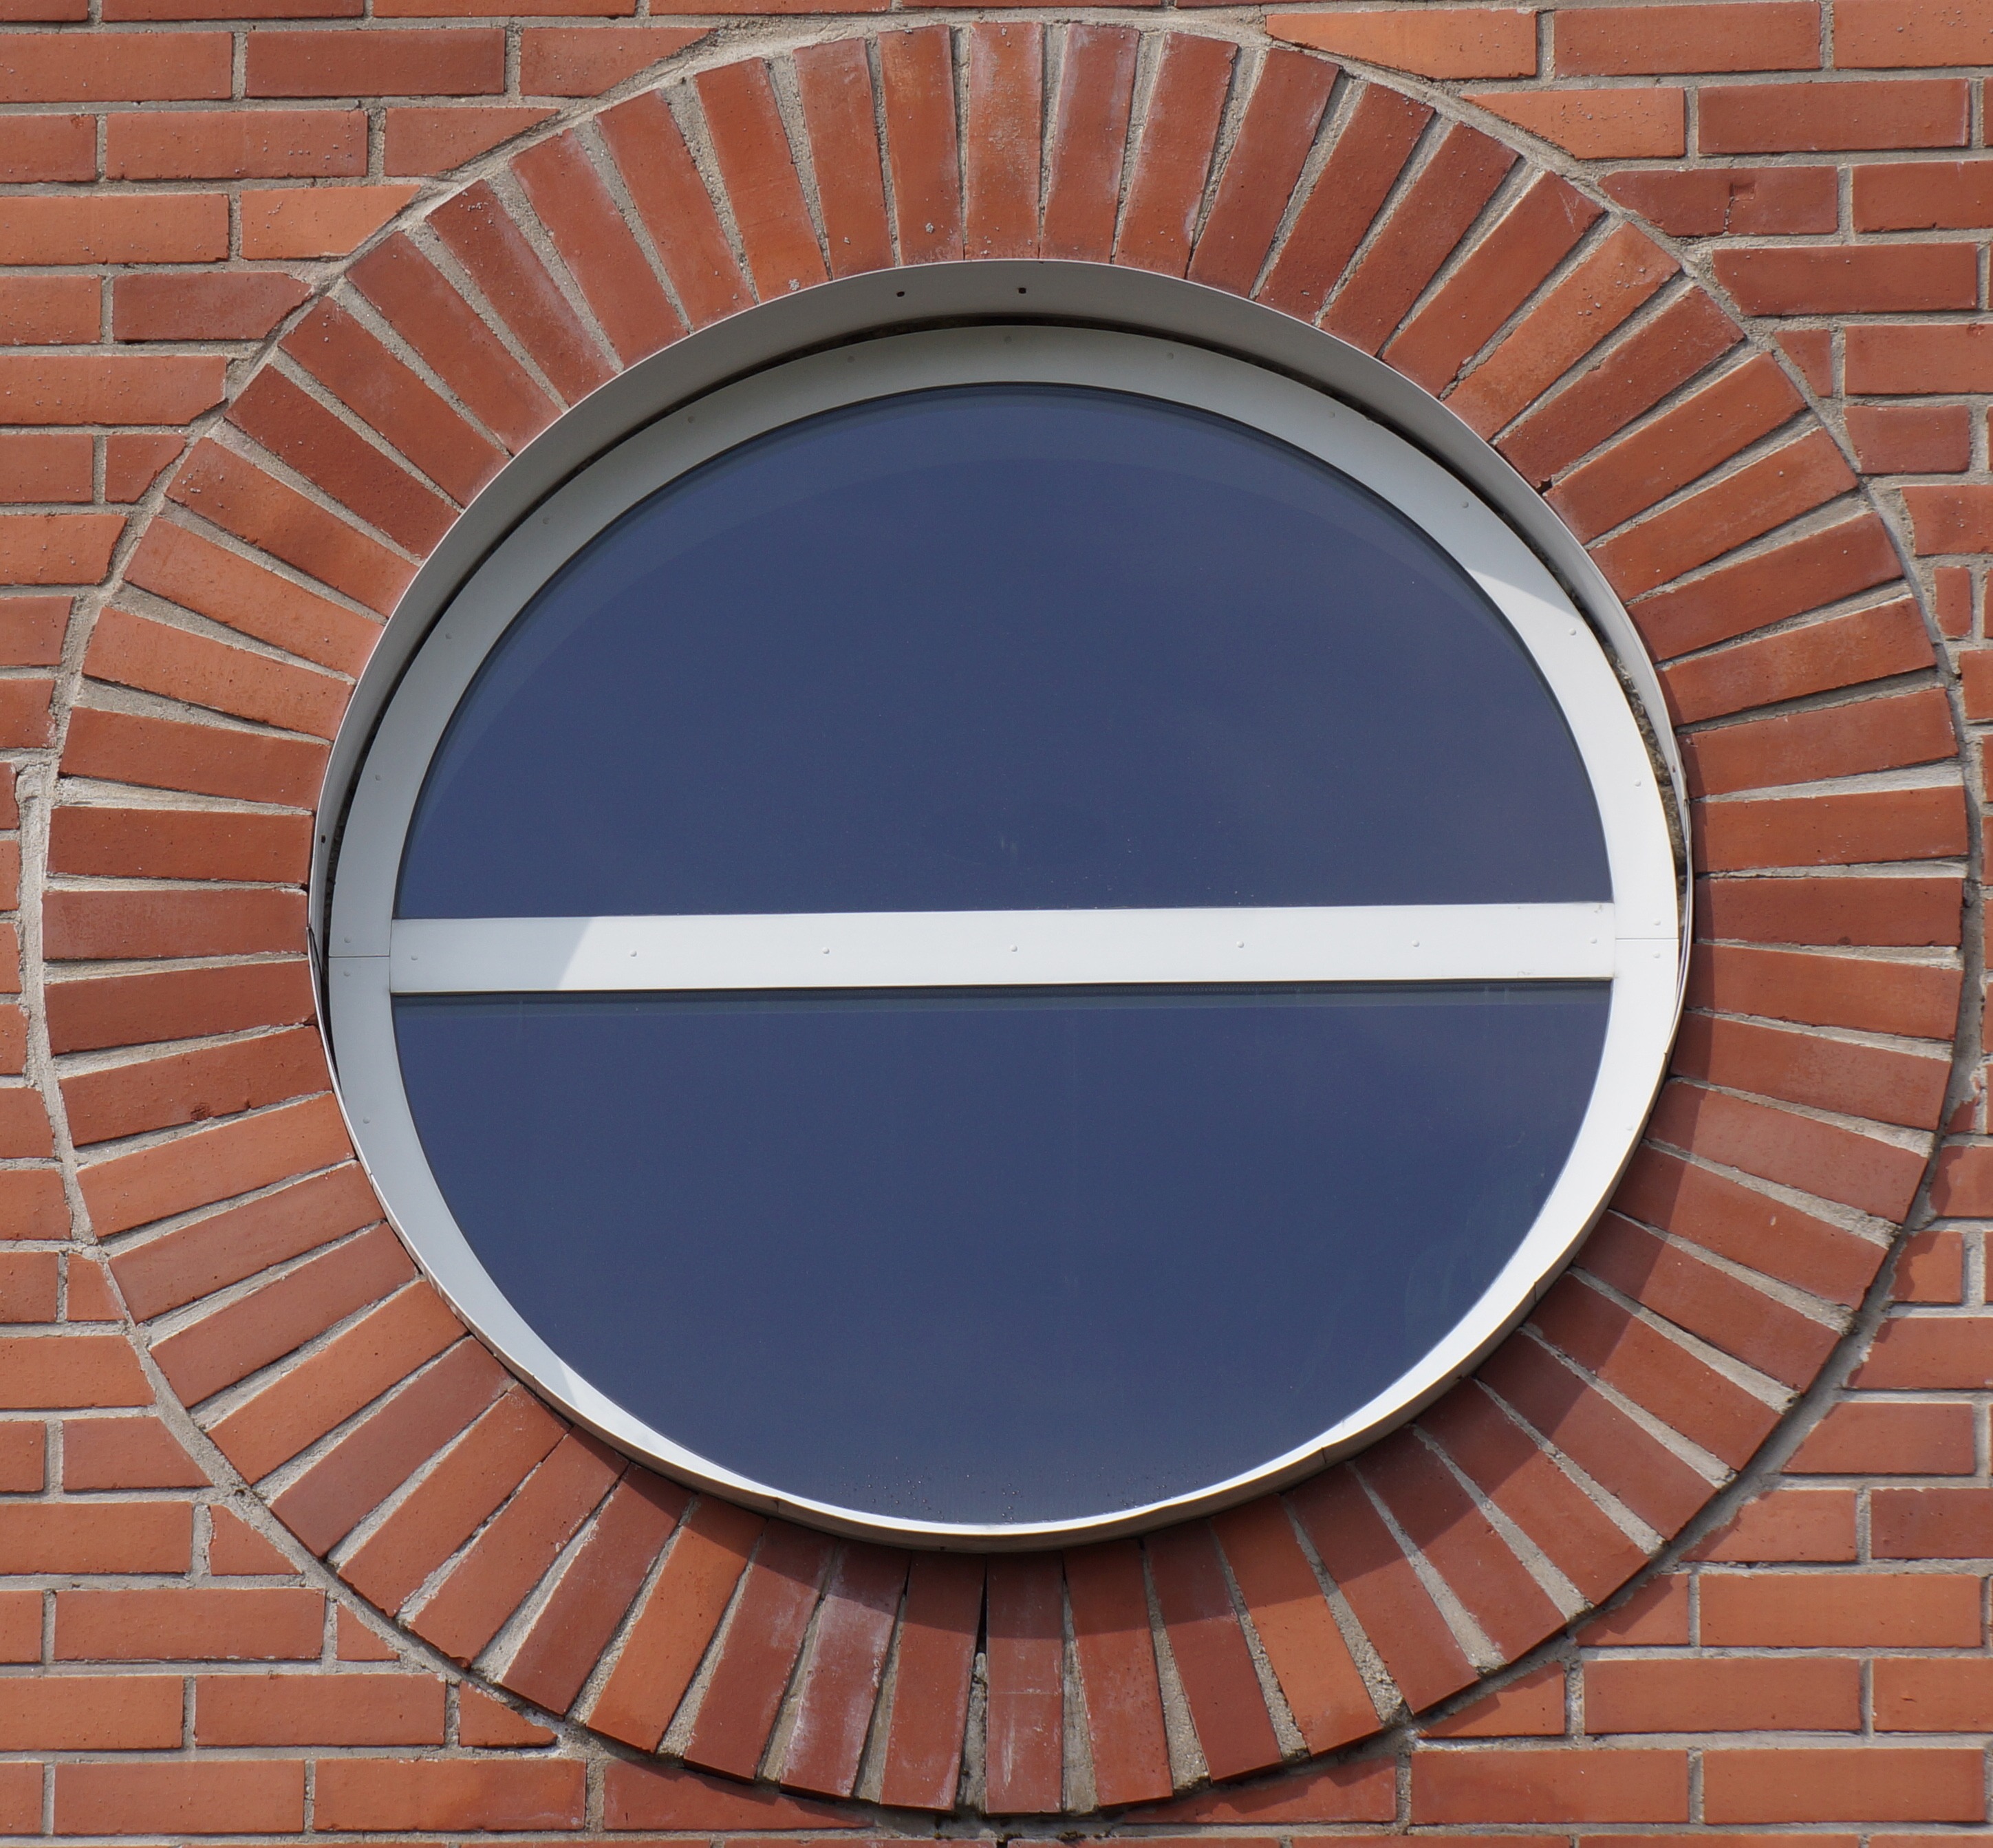
architecture, window, wall, arch, brick, circle, porthole, bull, shape, panel